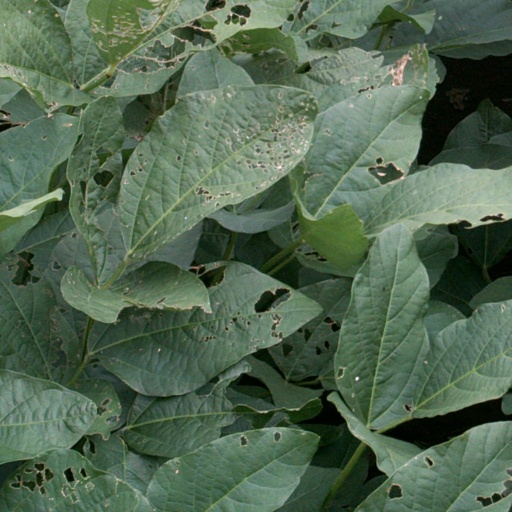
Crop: soybean